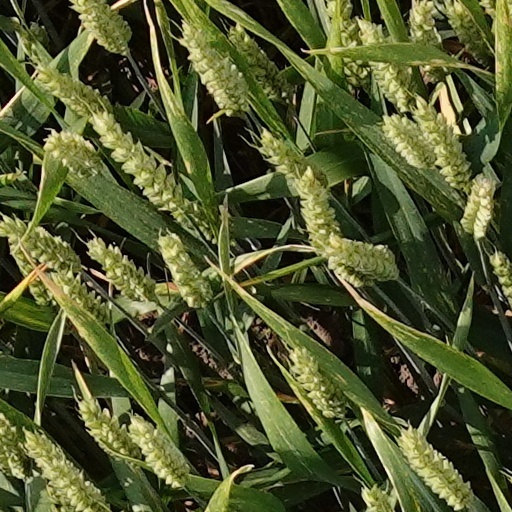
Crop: wheat